Baghdad

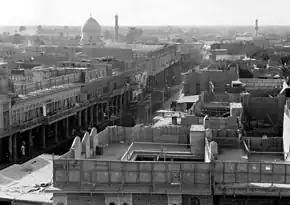
Al-Rashid Street in 1931

At this point, Baghdad was ruled by the Ilkhanate, a breakaway state of the Mongol Empire, ruling from Iran. In August 1393, Baghdad was occupied by the Central Asian Turkic conqueror Timur ("Tamerlane"), by marching there in only eight days from Shiraz. Sultan Ahmad Jalayir fled to Syria, where the Mamluk Sultan Barquq protected him and killed Timur's envoys. Timur left the Sarbadar prince Khwaja Mas'ud to govern Baghdad, but he was driven out when Ahmad Jalayir returned.